Classical Latin

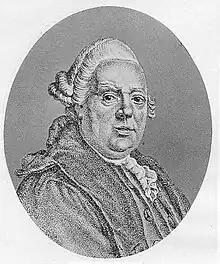
David Ruhnken

Imitating Greek grammarians, Romans such as Quintilian drew up lists termed "indices" or "ordines" modeled after the ones created by the Greeks, which were called "pinakes". The Greek lists were considered classical, or "recepti scriptores" ("select writers"). Aulus Gellius includes authors like Plautus, who are considered writers of Old Latin and not strictly in the period of classical Latin. The classical Romans distinguished Old Latin as "prisca Latinitas" and not "sermo vulgaris". Each author's work in the Roman lists was considered equivalent to one in the Greek. In example, Ennius was the Latin Homer, Aeneid was the equivalent of Iliad, etc. The lists of classical authors were as far as the Roman grammarians went in developing a philology. The topic remained at that point while interest in the "classici scriptores" declined in the medieval period as the best form of the language yielded to medieval Latin, inferior to classical standards.